J. Howard Crocker

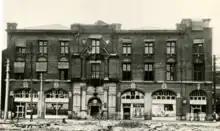
Black and white photo of a three-storey building constructed with dark-coloured bricks, two rows of windows on the upper floors, and larger arched windows on the ground floor

Crocker regularly led bible study classes at the YMCA and local churches, and was a guest speaker at churches, on the subject of brotherhood. He conducted services at Sydenham Street Church in absence of its pastor, and when the Reverend Maxwell was absent due to illness, Crocker filled in at the pulpit with an address on "The Vision of Jesus Christ".